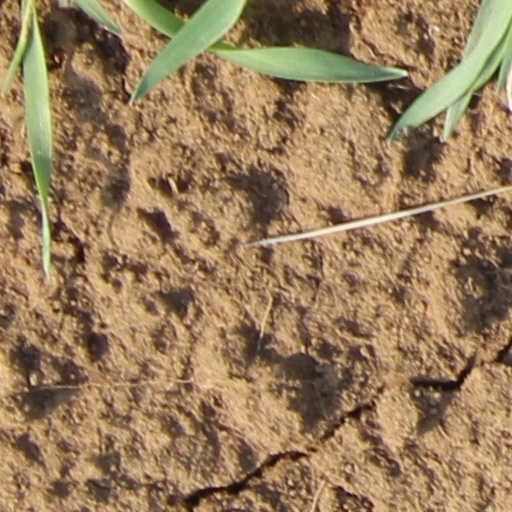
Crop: wheat